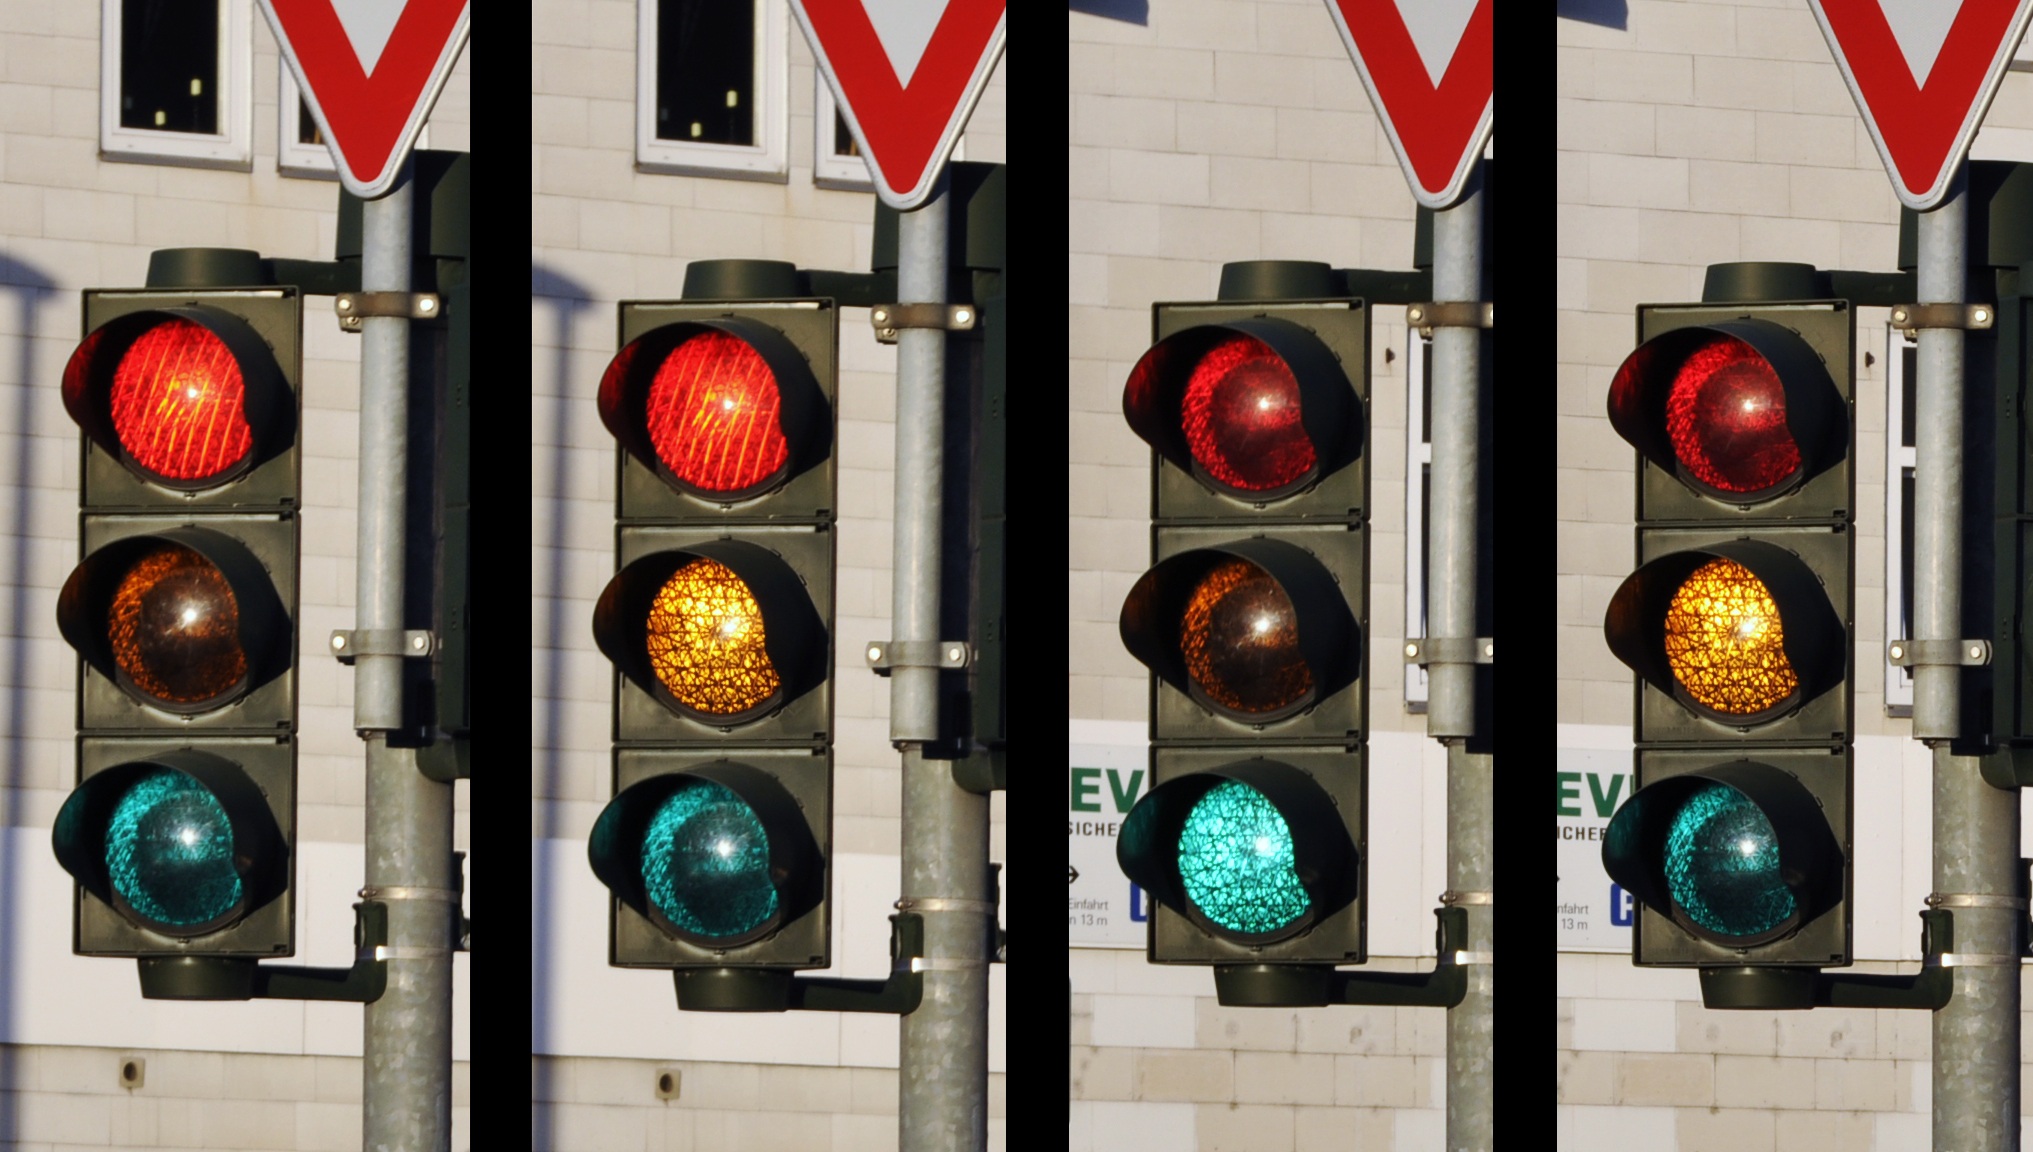
light, road, traffic, street, window, urban, advertising, transportation, sign, signal, lighting, decor, traffic light, safety, light fixture, stoplight, signaling device